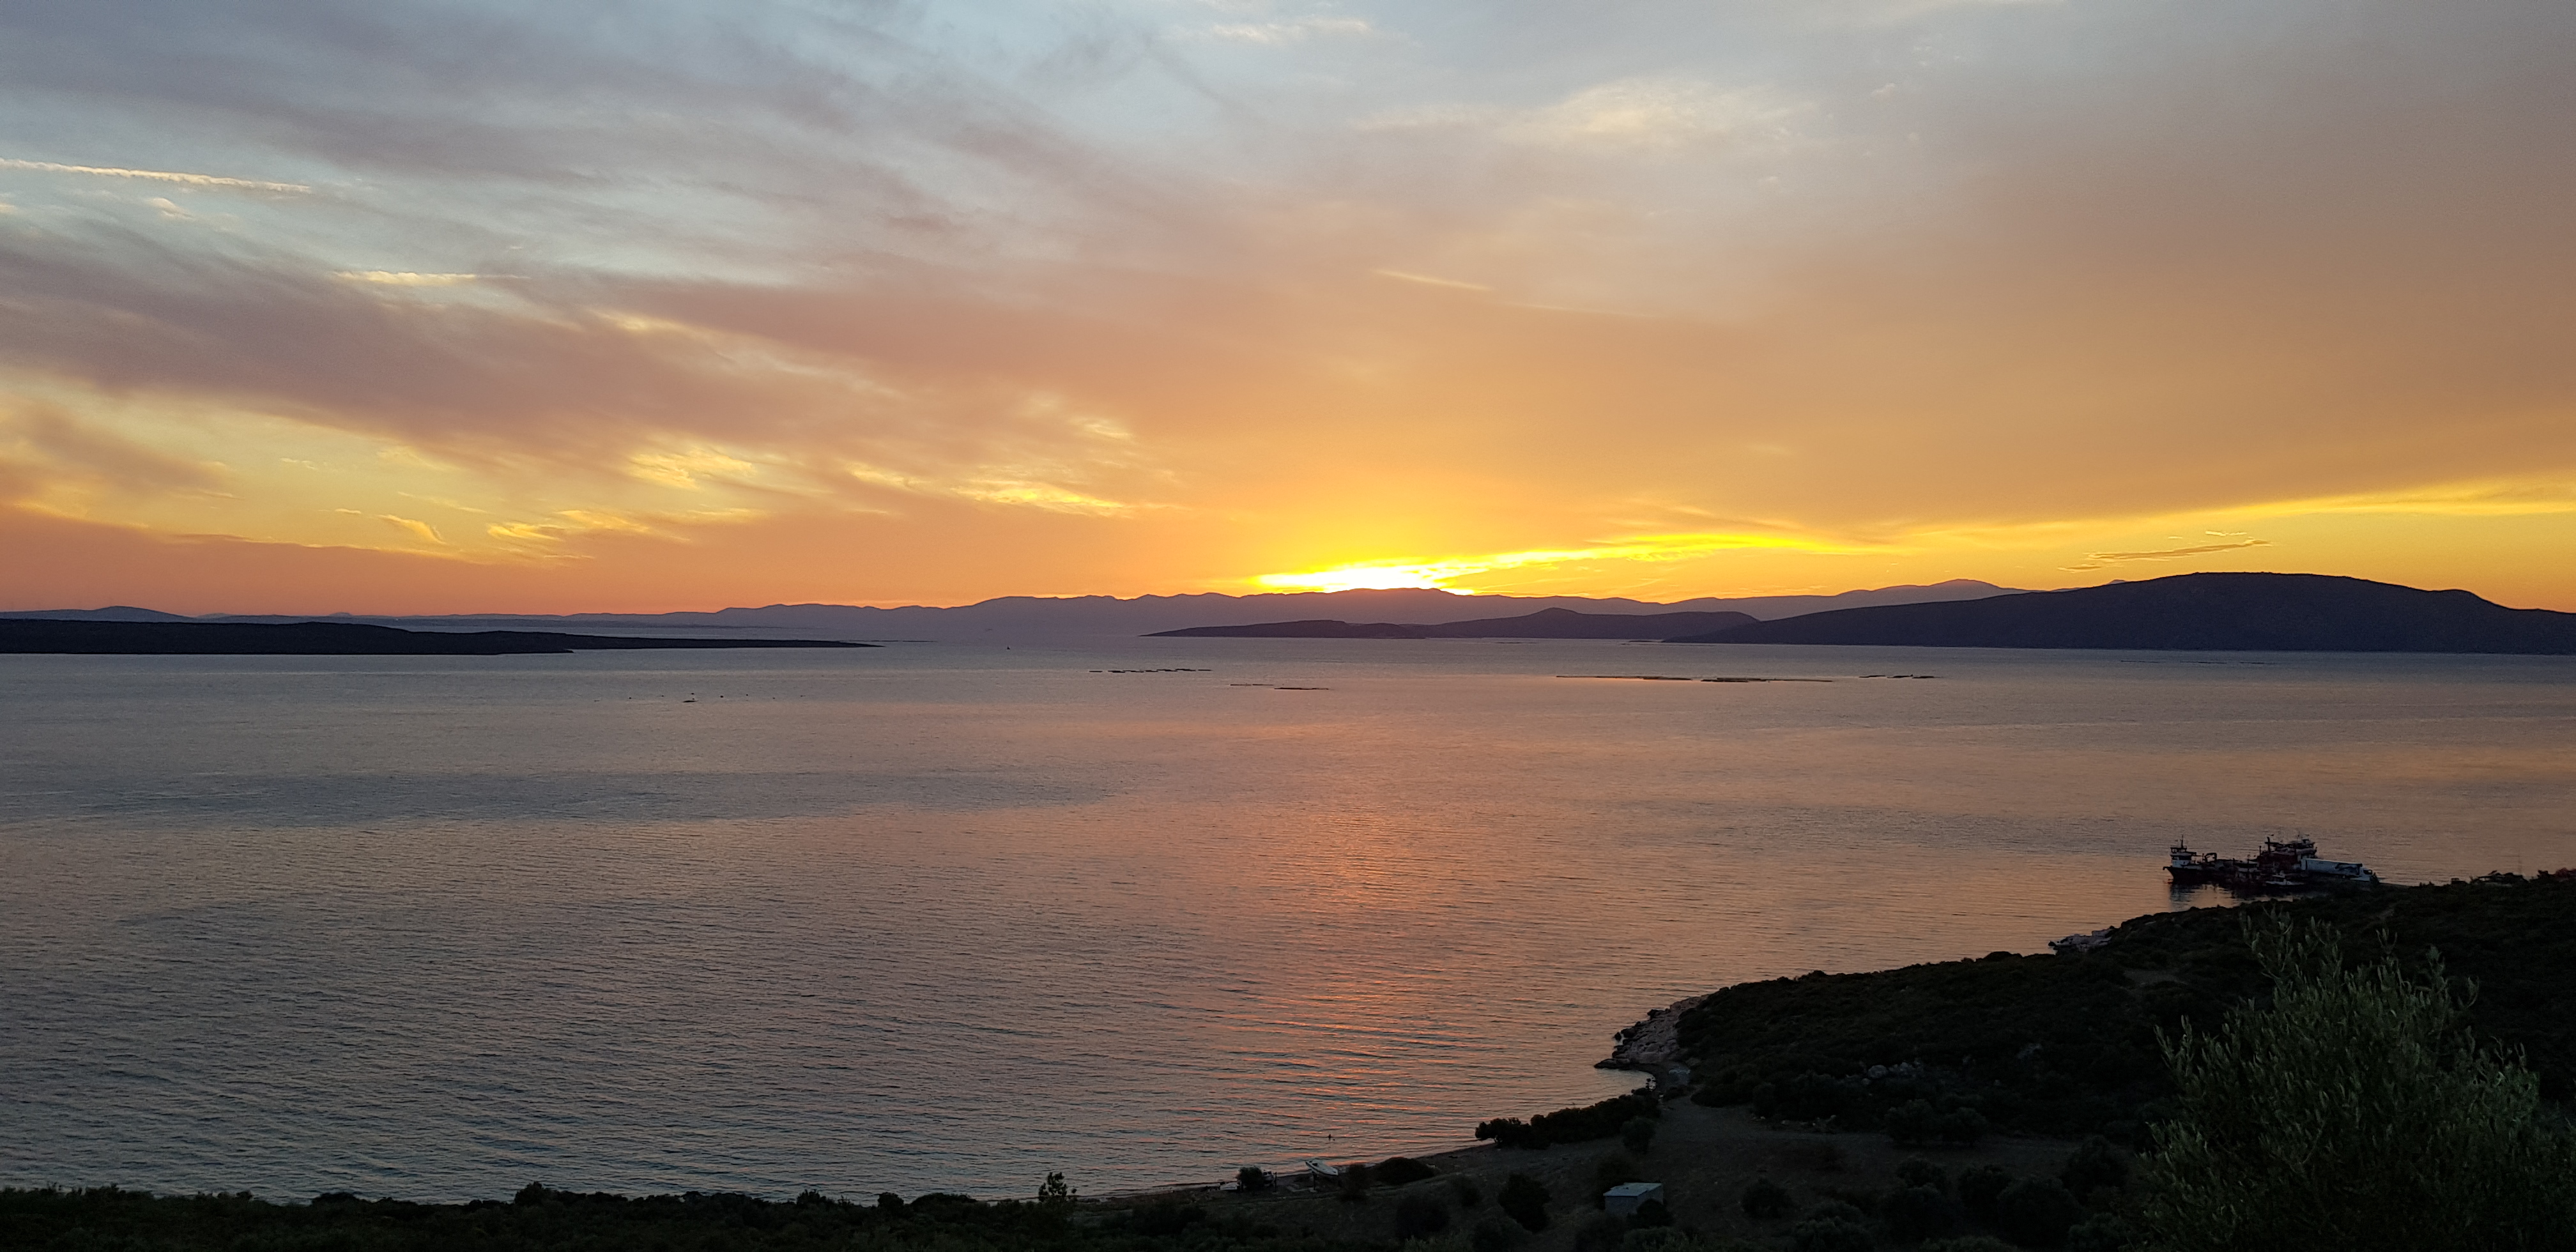
nature, sun, sunset, life, like, good, sky, loch, horizon, afterglow, sea, sunrise, reservoir, cloud, dawn, evening, calm, morning, highland, dusk, water, reflection, lake, atmosphere, shore, coast, ocean, sunlight, landscape, headland, river, red sky at morning, fjord, hill